Anti-tank rifle

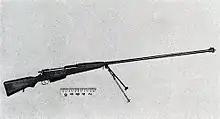
Polish kb ppanc wz." "35 7.92" "mm anti-tank rifle was used extensively during the Polish Campaign.

At the start of World War II, only some European nations had an anti-tank rifle based on a high-velocity, large-calibre round. The first combat use of anti-tank rifles took place during the Polish Campaign in September 1939. The karabin przeciwpancerny wz." "35 was used extensively by Polish army and after the campaign ended, captured rifles were put into service with several Axis armies. The wz." "35 using the 7.92×107mm" "DS anti-tank ammunition proved to be an effective weapon against all German tanks of the period (the Panzer I, II and III, as well as the Czechoslovak-made Panzer" "35(t) and Panzer" "38(t)). At up to , it was able to immobilize all lightly armoured vehicles. It could penetrate of armour, sloped at 30° at distance, or of armour at .